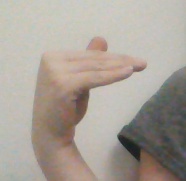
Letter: khaa